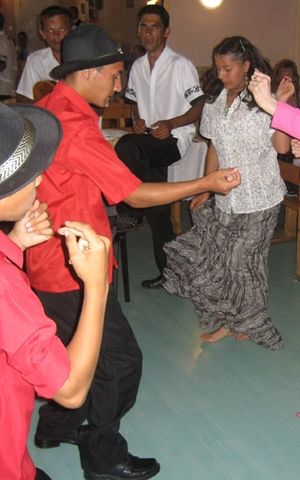
Romaer / Romasamfundet og den traditionelle kultur / Musik
Unge ungarske romaer udfører en traditionel dans
Romaer er et folkeslag, der fra Europa eller Asien har bredt sig til hele verden. De har ikke deres egen stat og færdes på tværs af landegrænser.